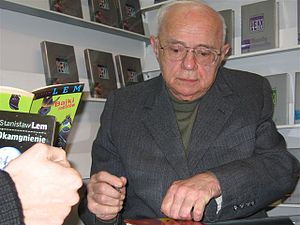
Stanisław Lem
Stanisław Lem, Kraków (Poland), 30.10.2005
Stanisław Herman Lem var en polsk forfatter, digter, filosof og futurolog.